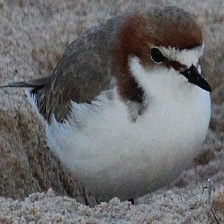
Species: INLAND DOTTEREL
Scientific name: CHARADRIUS AUSTRALIS